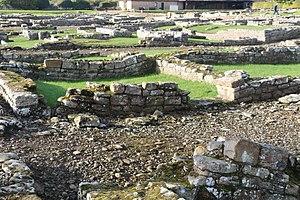
Cet article porte sur les forts et autres structures du mur d'Hadrien, système de fortifications fait de pierre et de terre et édifié de 122 à environ 128 dans l'ancienne province romaine de Bretagne, aujourd'hui en Cumbria et Northumberland dans le nord de l'Angleterre.